La Farge, Wisconsin

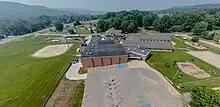
La Farge schools

As of the census of 2010, 746 people, 332 households, and 186 families lived in the village. The population density was . The 375 housing units had an average density of . The racial makeup of the village was 97.1% White, 0.3% African American, 1.6% Native American, 0.1% Asian, 0.1% from other races, and 0.8% from two or more races. Hispanics or Latinos of any race were 0.4% of the population.